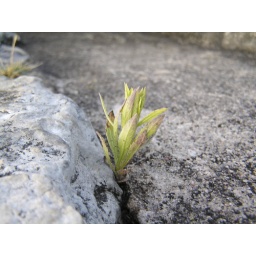
tiny plant near lake michigan